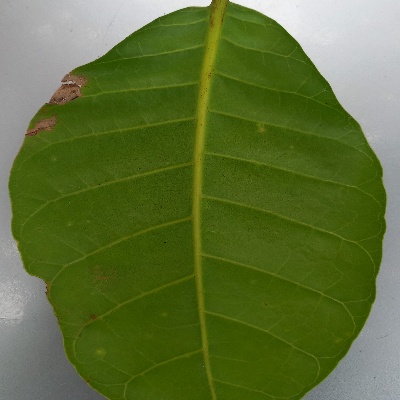
Crop: Cashew
Condition: anthracnose